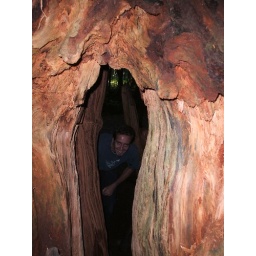
Big hole in tree in Ho rain forest